Leek moth

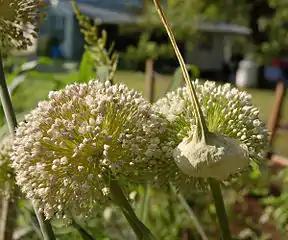

The leek moth prefers "A. sativum," garlic, "A. porrum," leek, and "A. cepa," onion, to other species of "Allium".